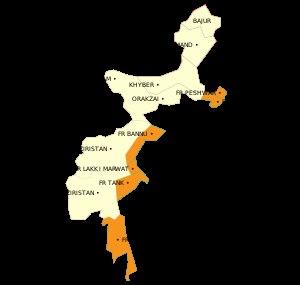
Les districts du Pakistan représentent la troisième échelle de division administrative au Pakistan. En 2017, le pays est divisé en 156 districts repartis dans quatre provinces et quatre territoires.